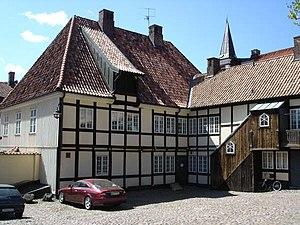
Helsingborg est une ville suédoise située sur la côte du détroit de l'Øresund, au niveau de son point le plus étroit, la ville danoise d'Elseneur n'étant qu'à 4 km. C'est le chef-lieu de la commune de Helsingborg. Elle est habitée par 97 122 personnes, ce qui la place au 8ᵉ rang des villes les plus peuplées de Suède.